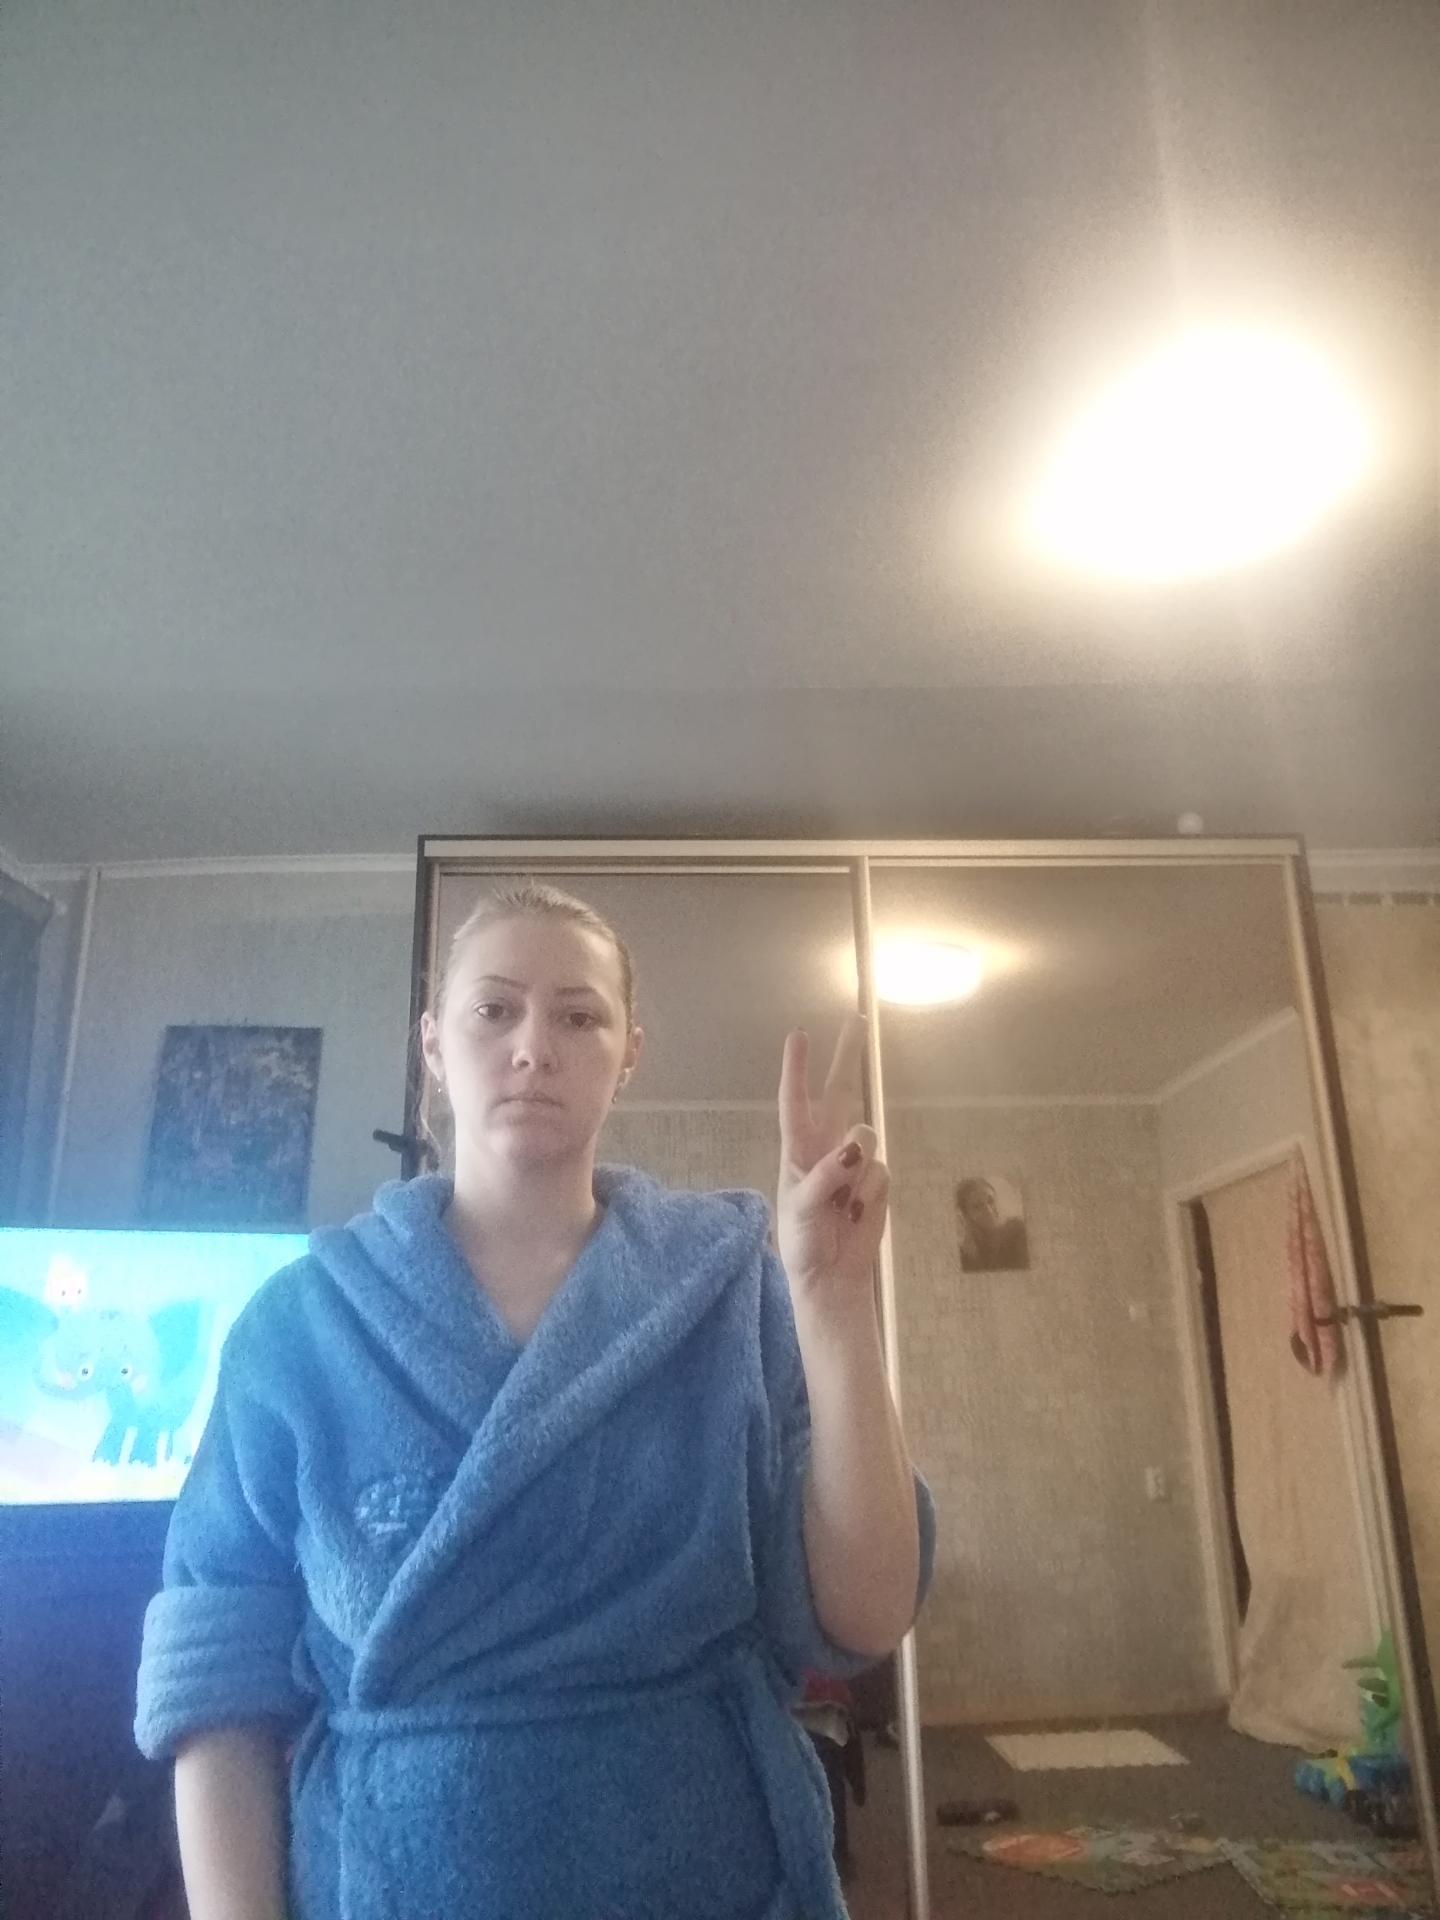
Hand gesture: peace